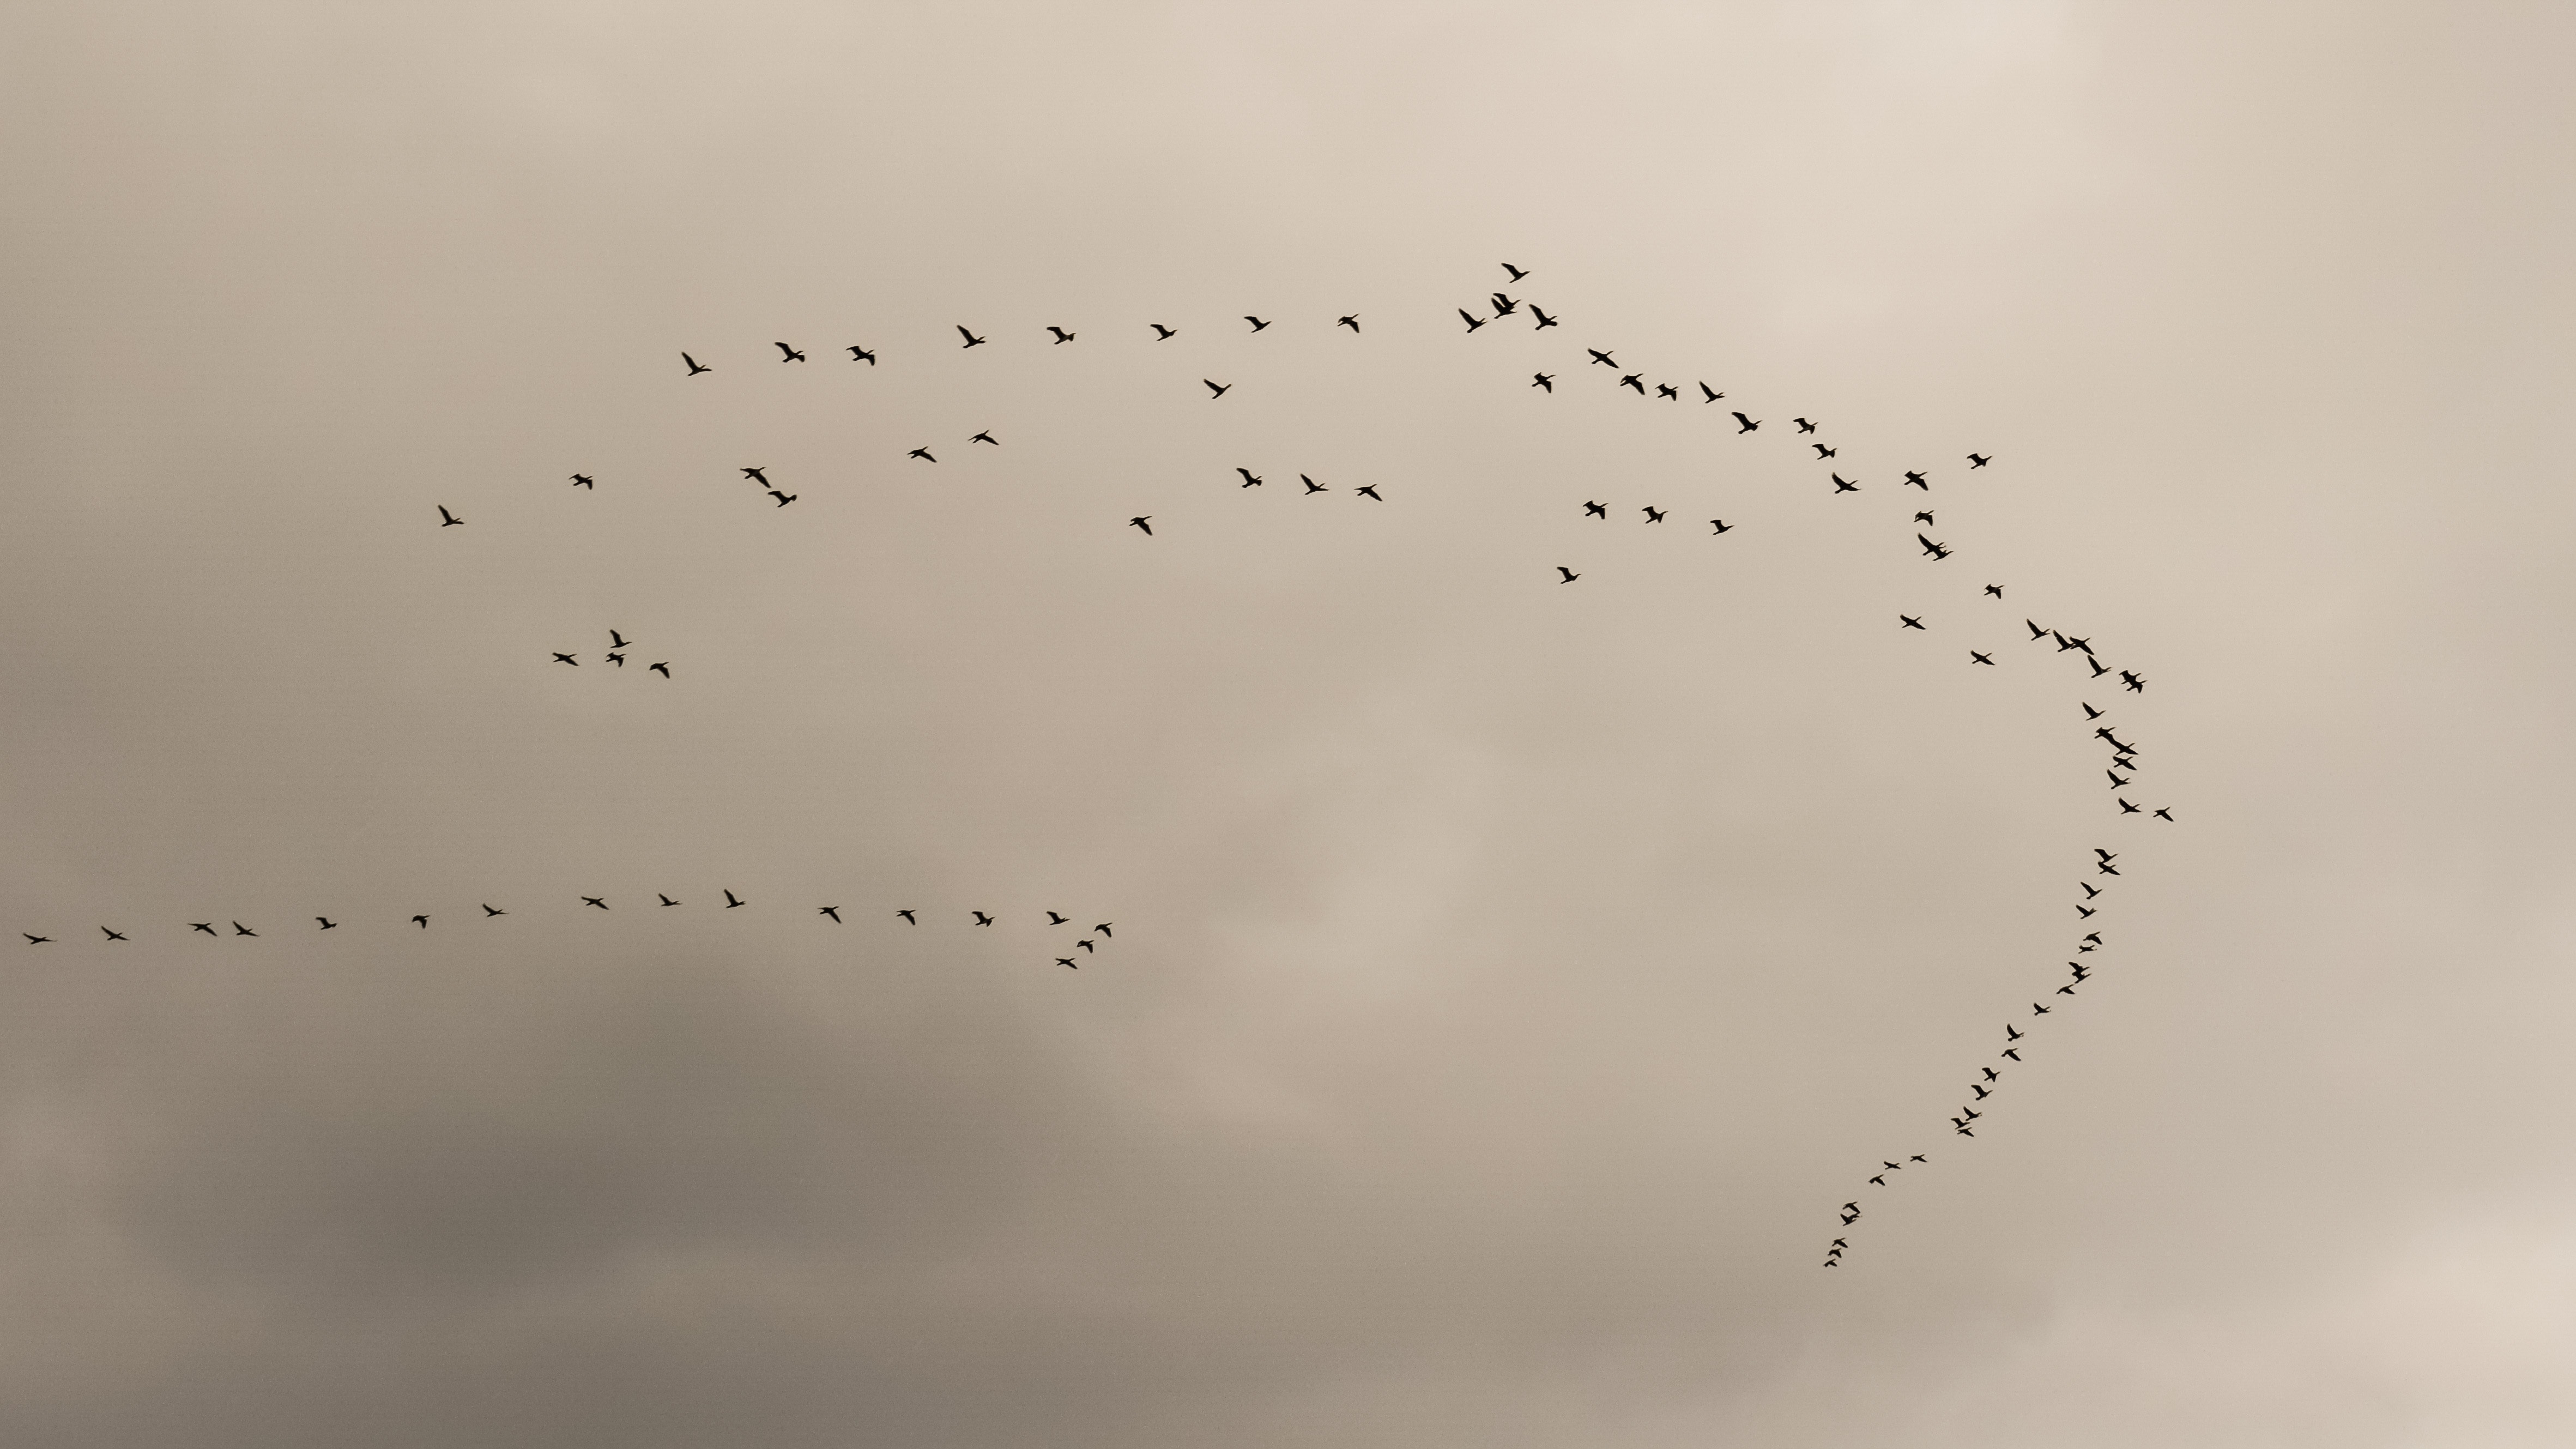
nature, branch, winter, bird, wing, cloud, group, sky, morning, animal, flock, flying, fly, crowd, wildlife, environment, line, flight, birds, migration, shape, bird migration, swarm, migratory birds, atmospheric phenomenon, atmosphere of earth, animal migration